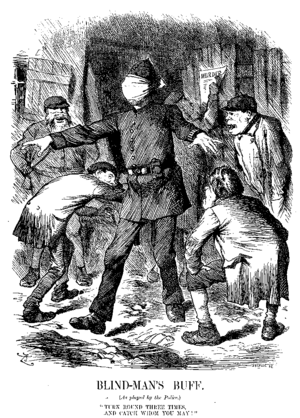
Jack the Ripper / Efterforskning
"""Blind-man's Buff"" ""Blindebuk"" Punch Det er en tegning af John Tenniel (22. september 1888), der kritiserer polities inkompetence. Politiets mangel på resultater styrkede de radikales holdninger i at politiet var udulige og dårligt forvaltede.[67]"
"""Jack the Ripper"" er det mest kendte navn for den uidentificerede seriemorder, som mistænkes for at stå bag flere drab i det fattige Whitechapel-distrikt i London i 1888. Navnet kom fra et brev, som medierne publicerede. Det siges at være fra morderen. Brevet er måske skrevet af en journalist i et forsøg på at vække interesse for historien. Andre navne er ""The Whitechapel Murderer"" og ""Leather Apron"".